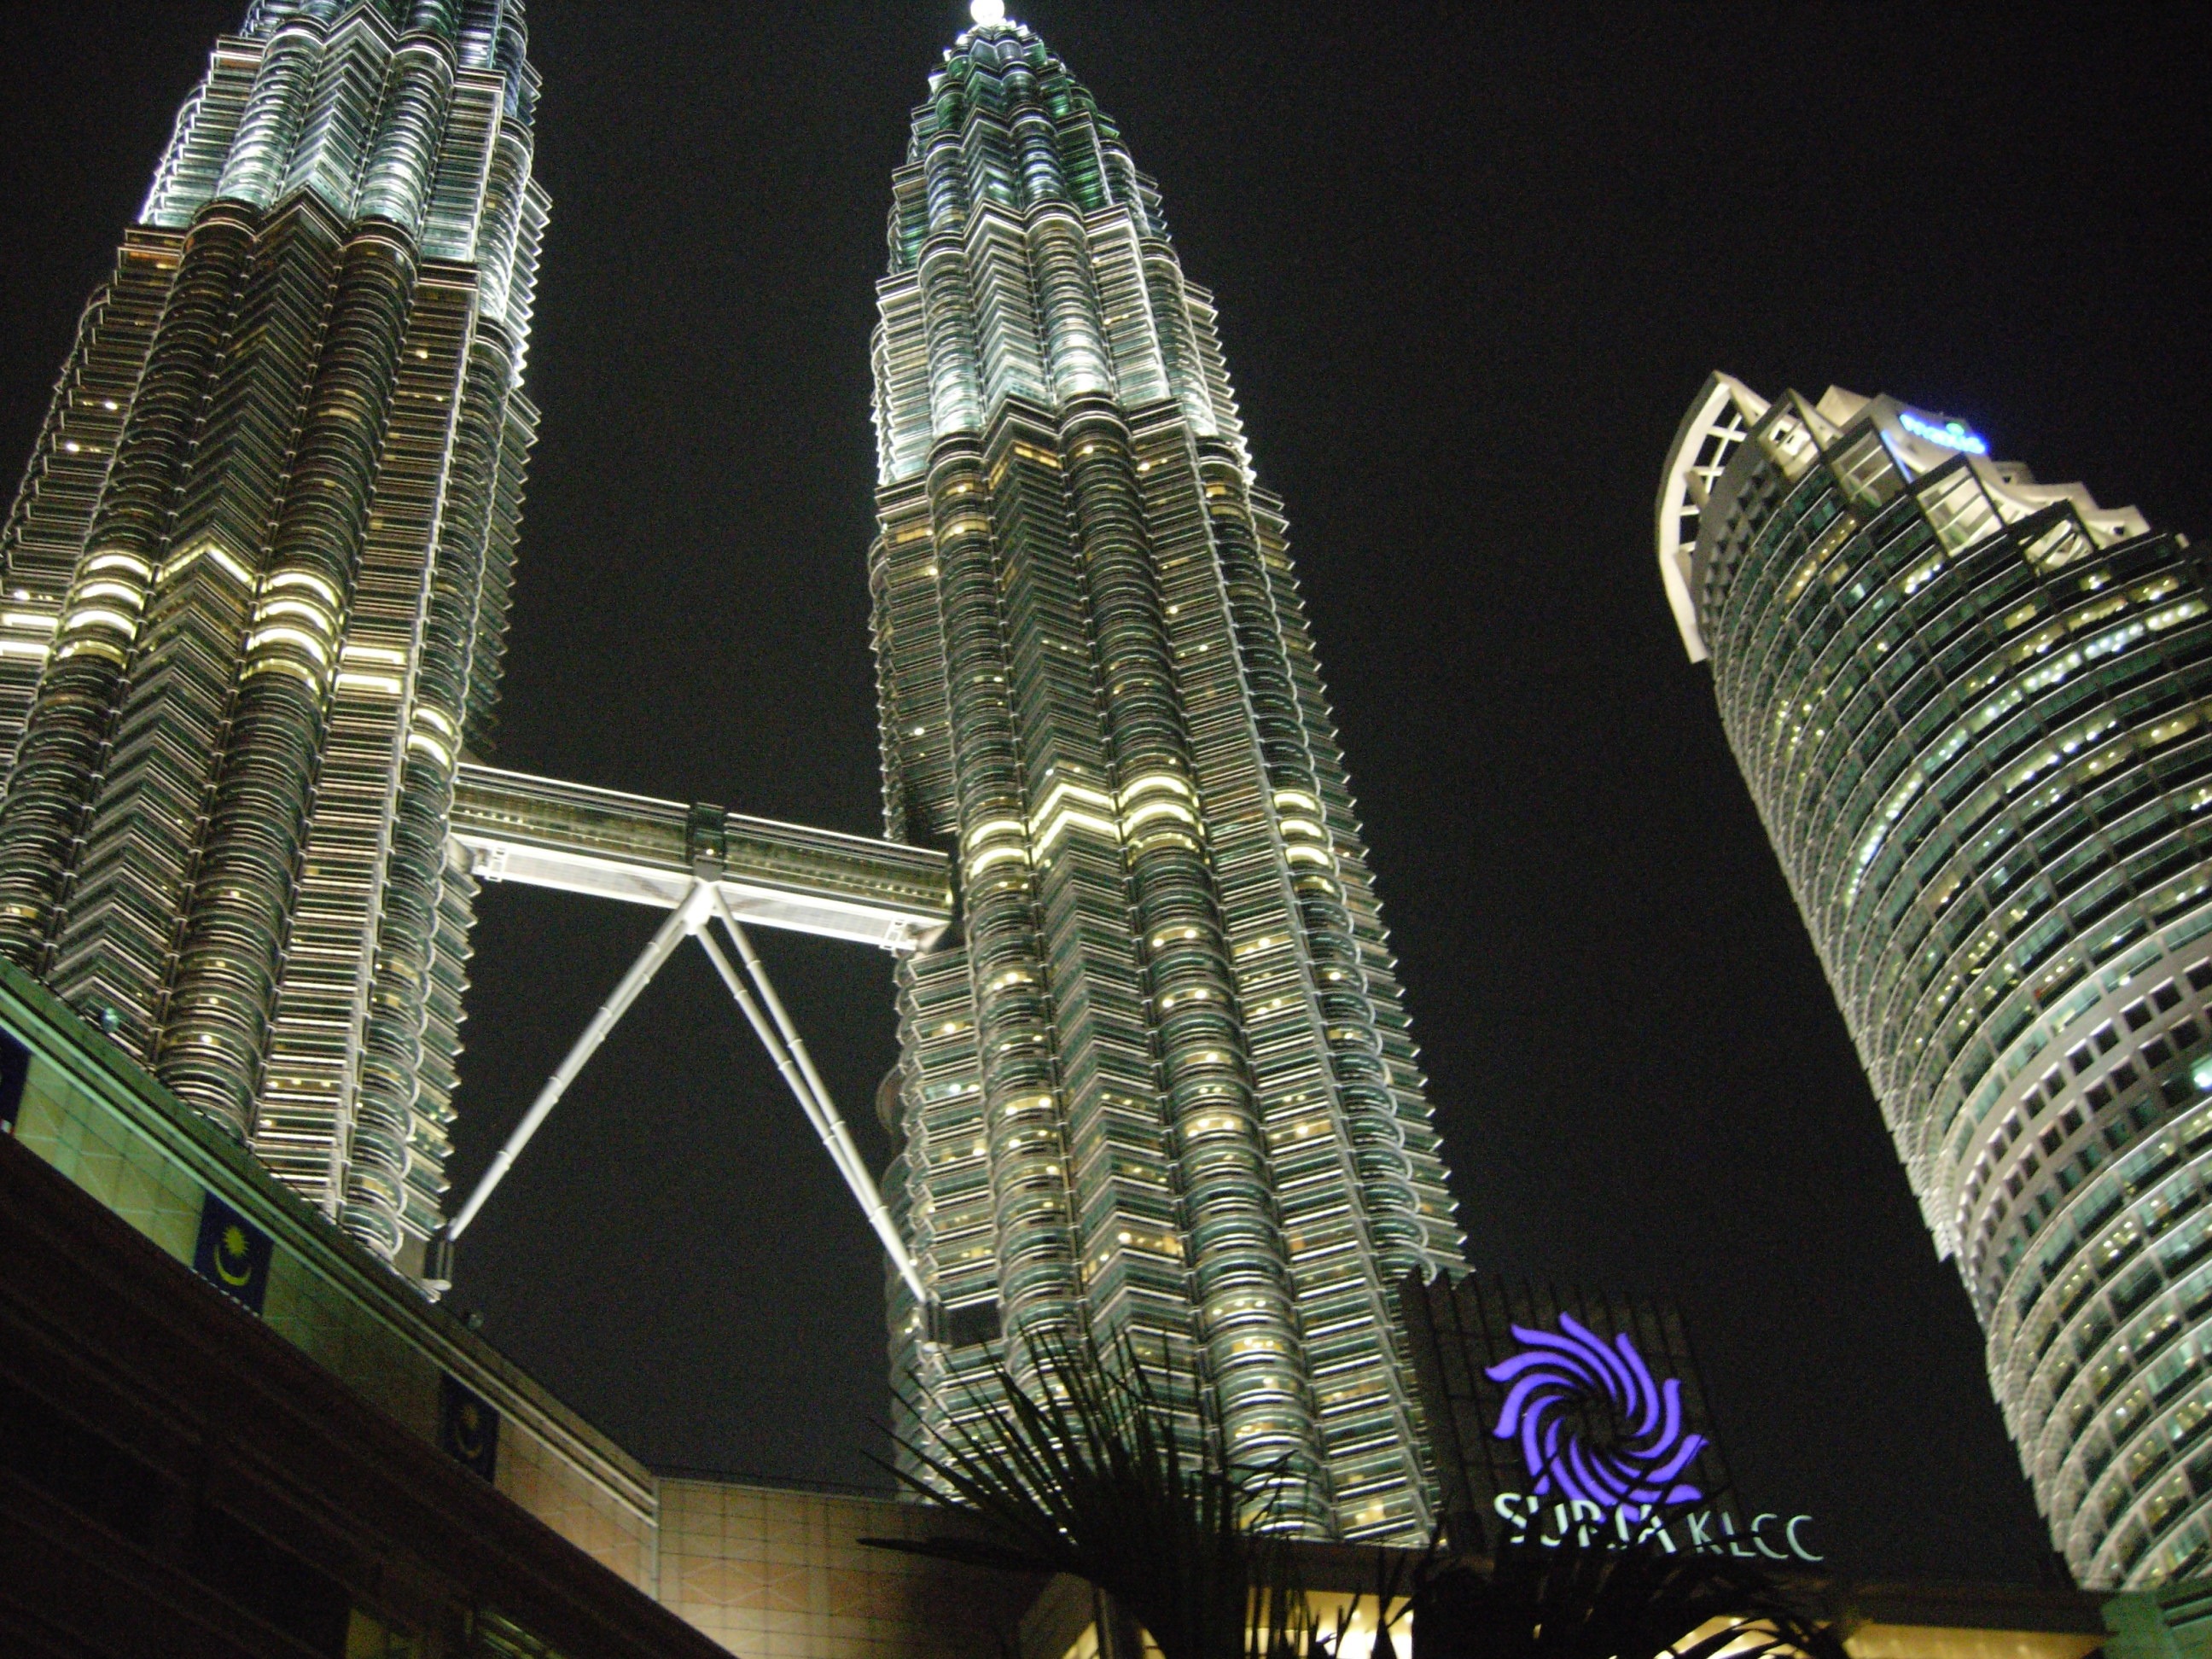
night, building, skyscraper, tower, landmark, kuala lumpur, towers, symmetry, twin, malaysia, metropolis, petronas, kl, pooria asteraky, night klcc